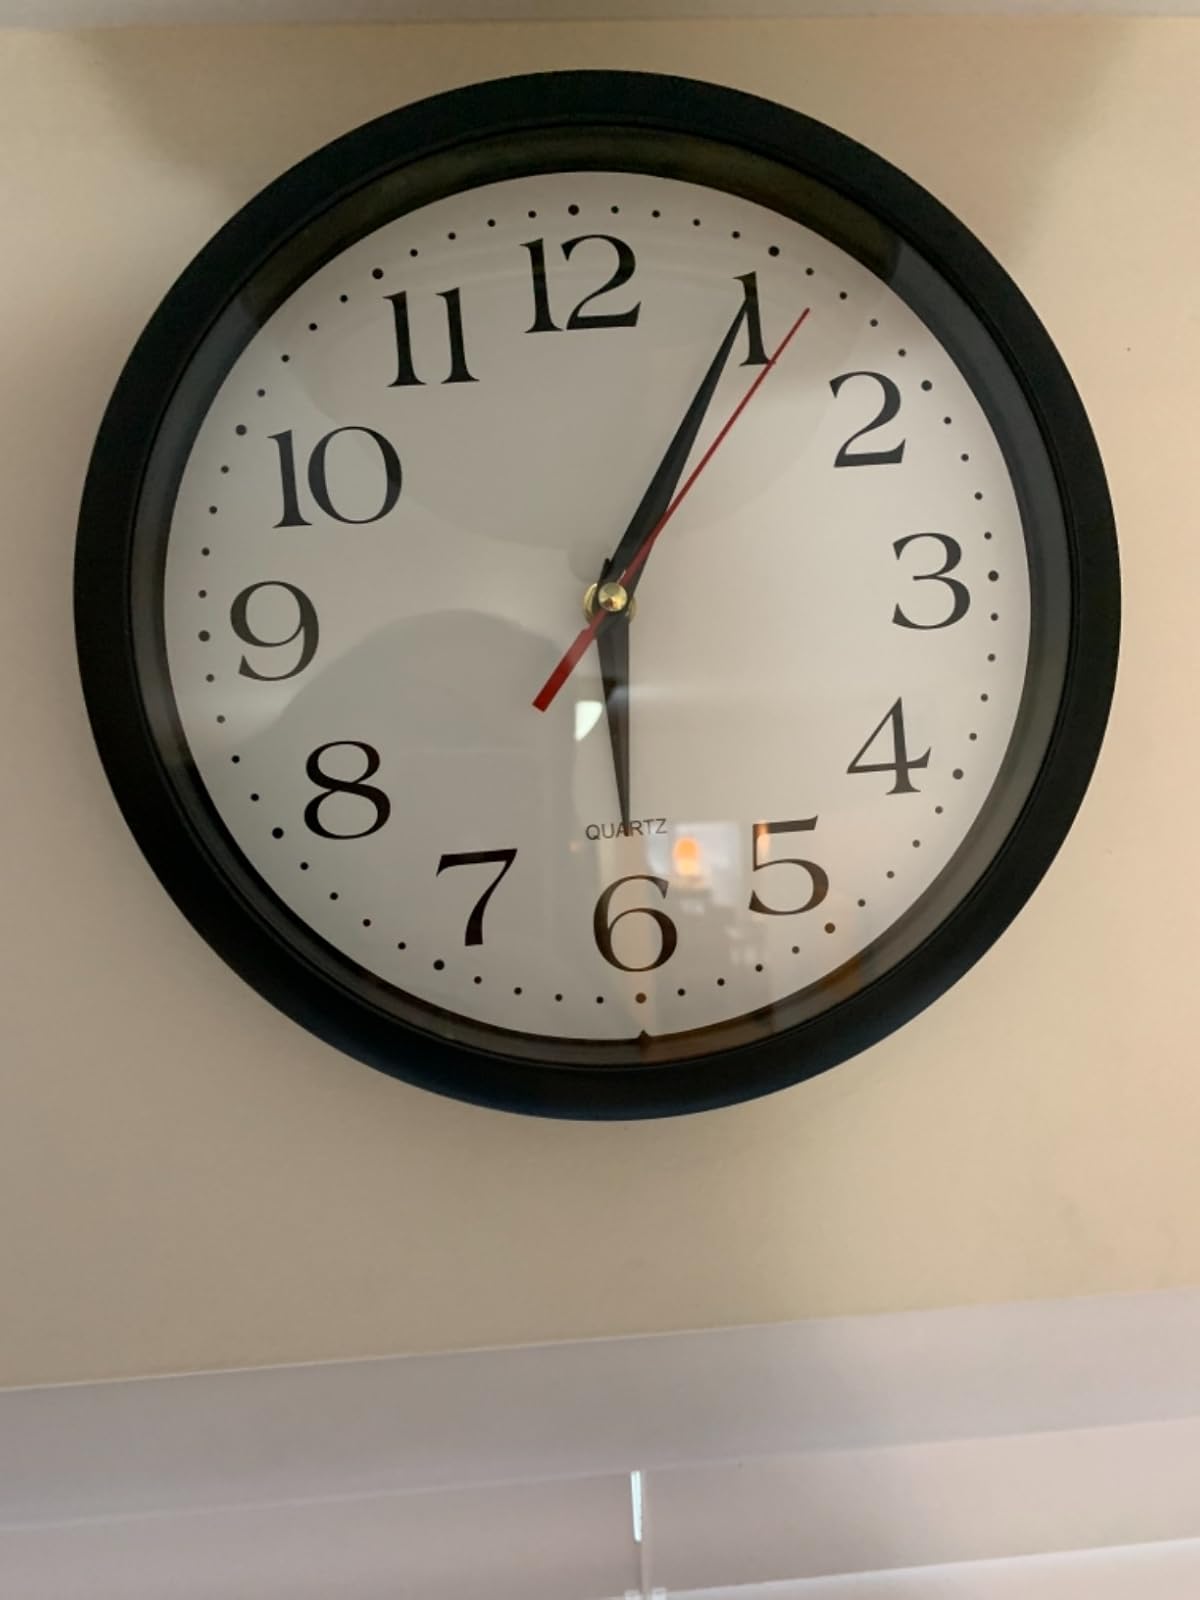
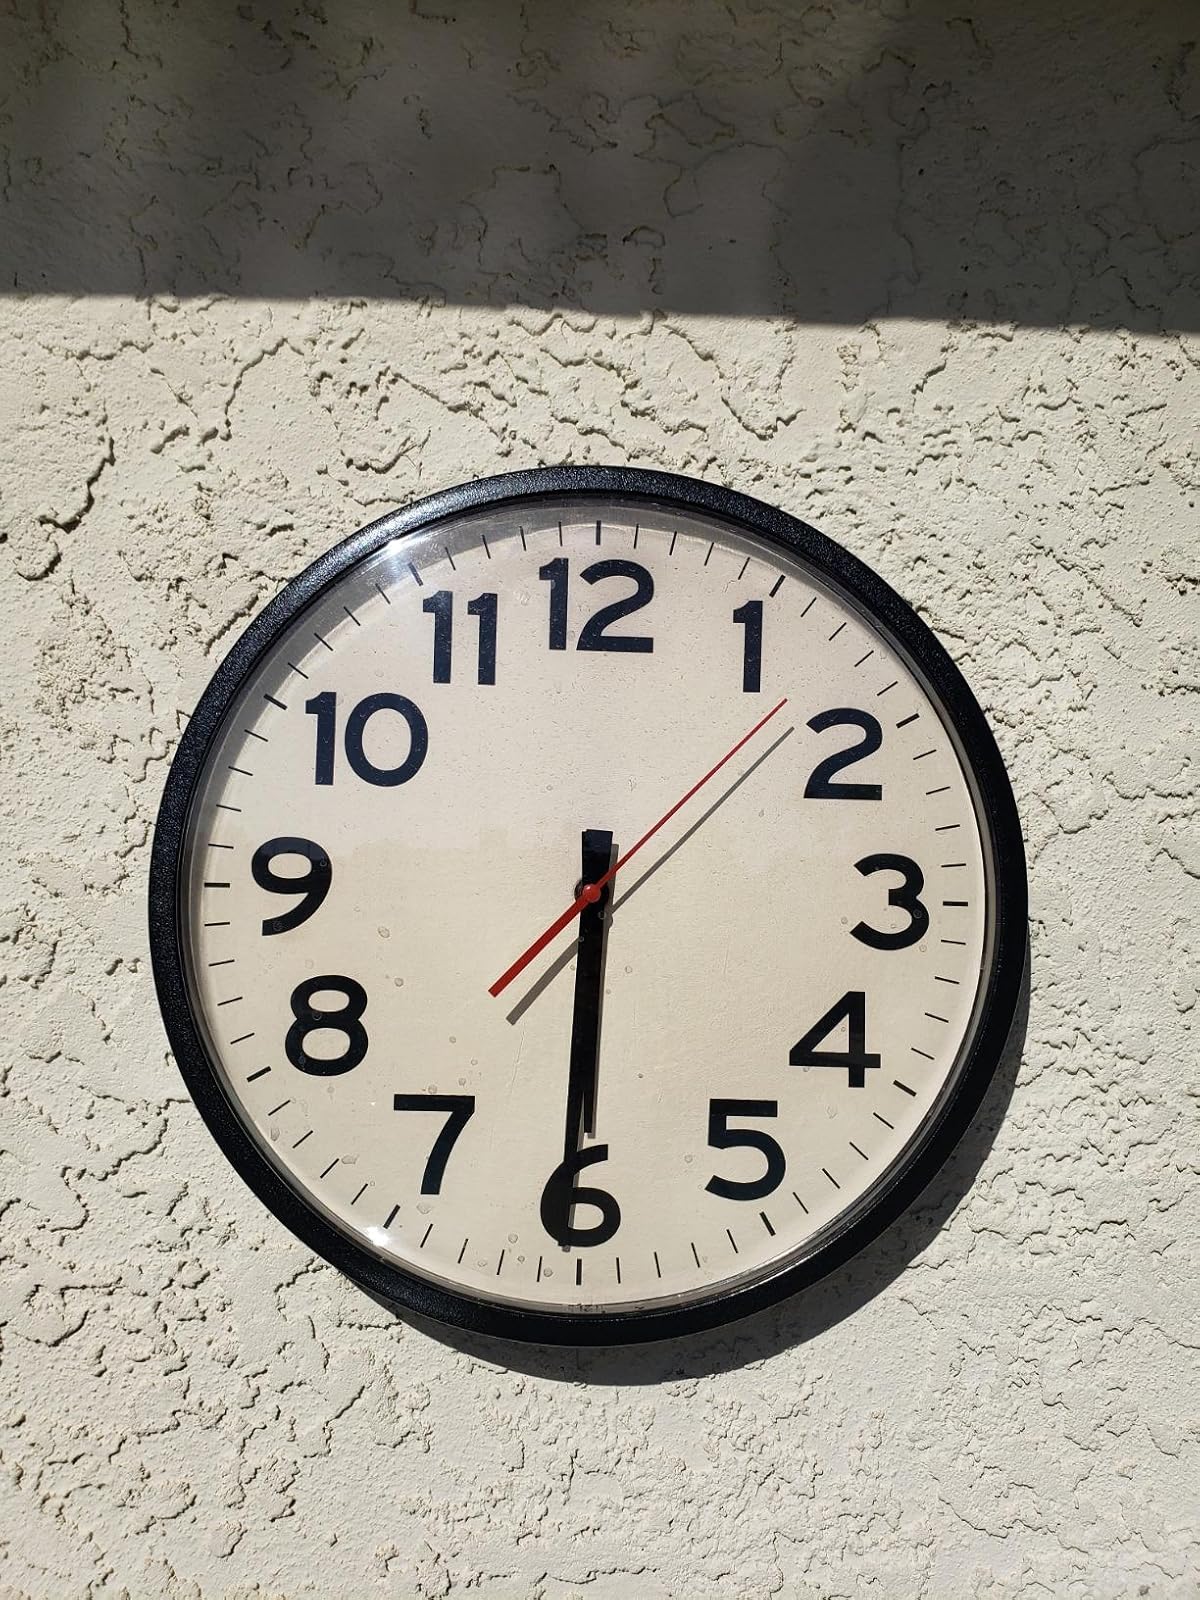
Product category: clock
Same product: no